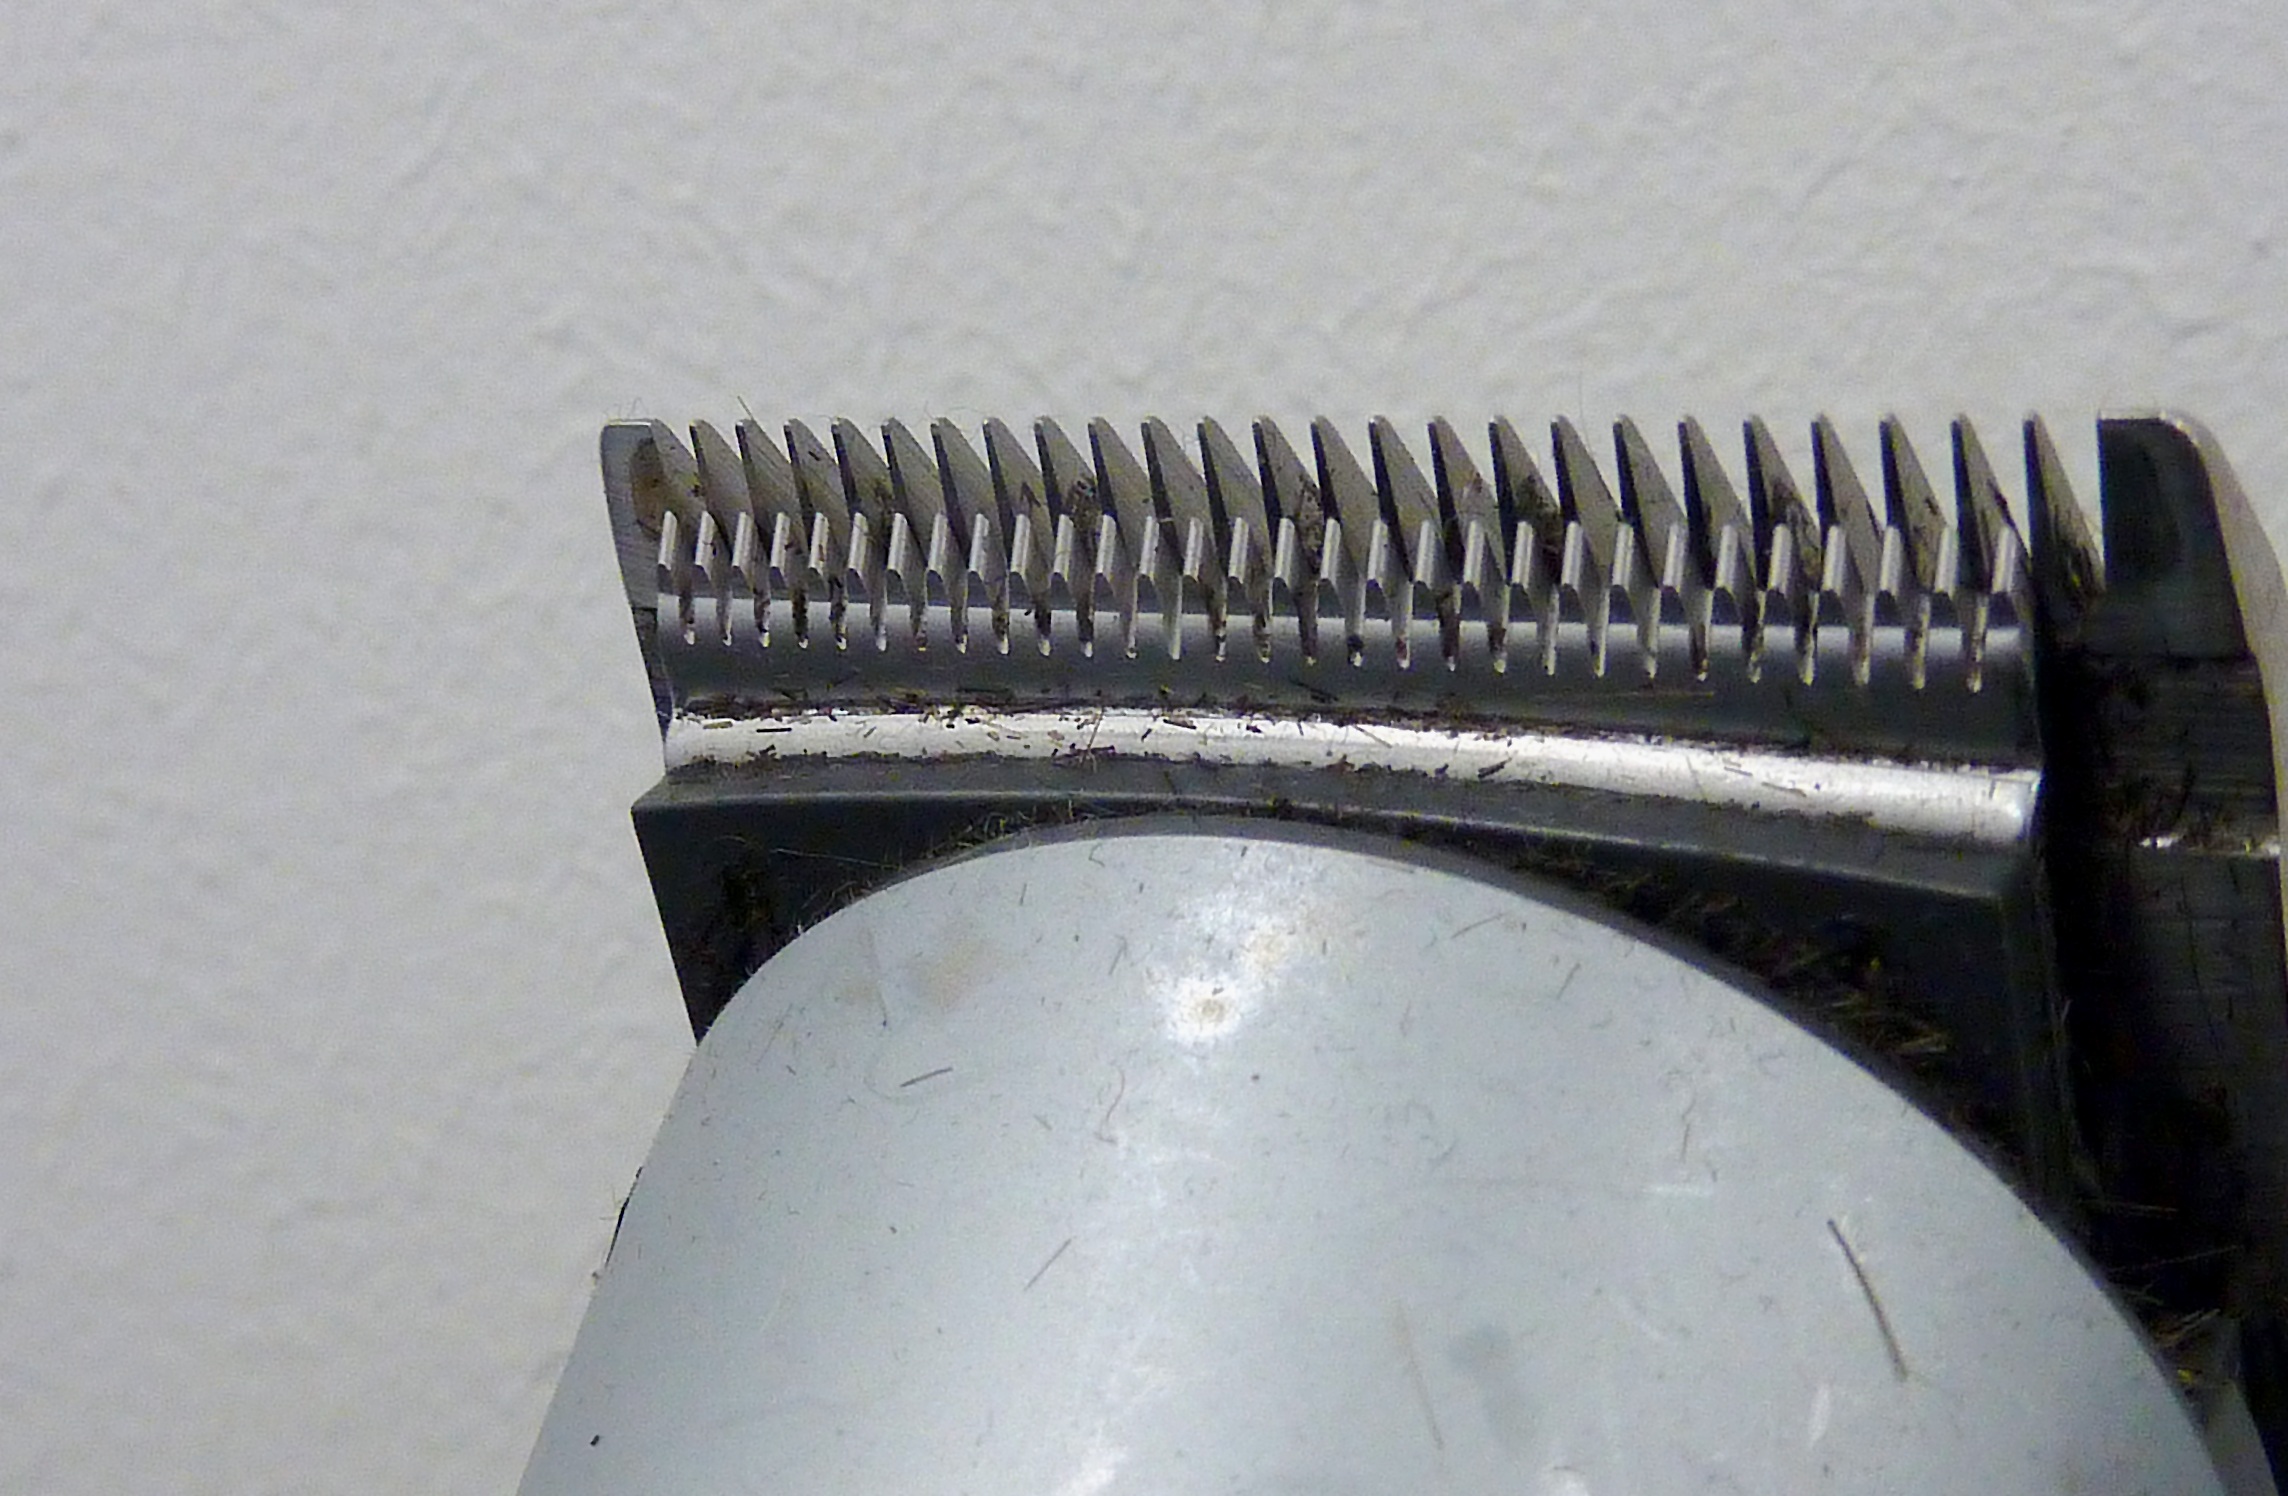
shaving, angle, hardware, trim, hairdresser, razor, hair trimmer, beard cutters